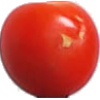
Label: Tomato Cherry Red 1